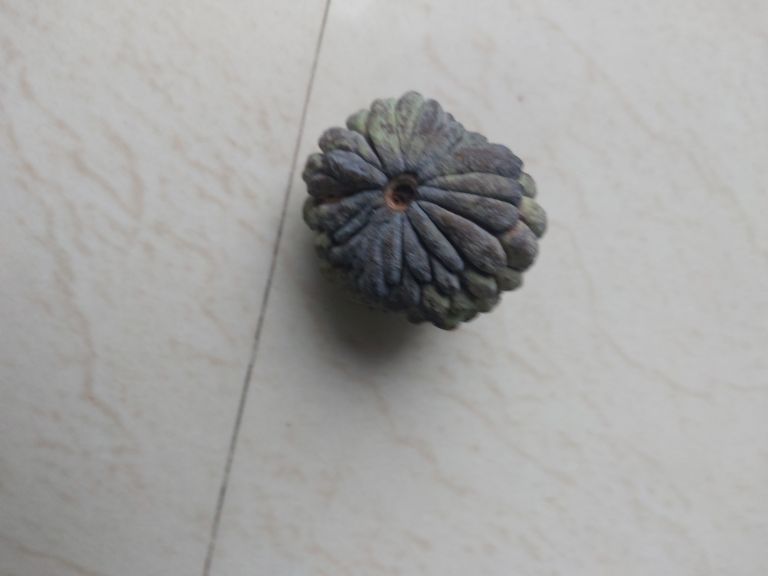
Disease label: Blank Canker